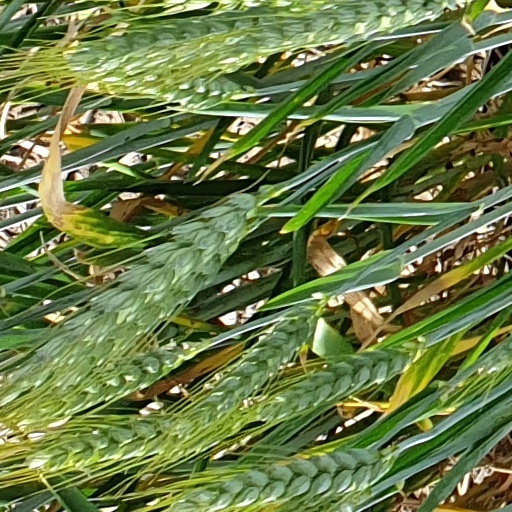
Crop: wheat